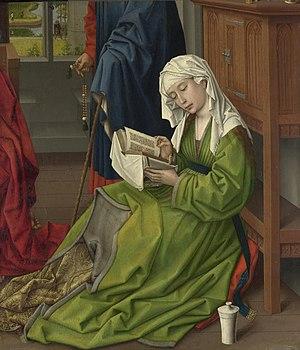
Joseph Lebbos, est un écrivain libanais, essayiste, professeur d'université, maître de conférences, né à Beyrouth en 1966.